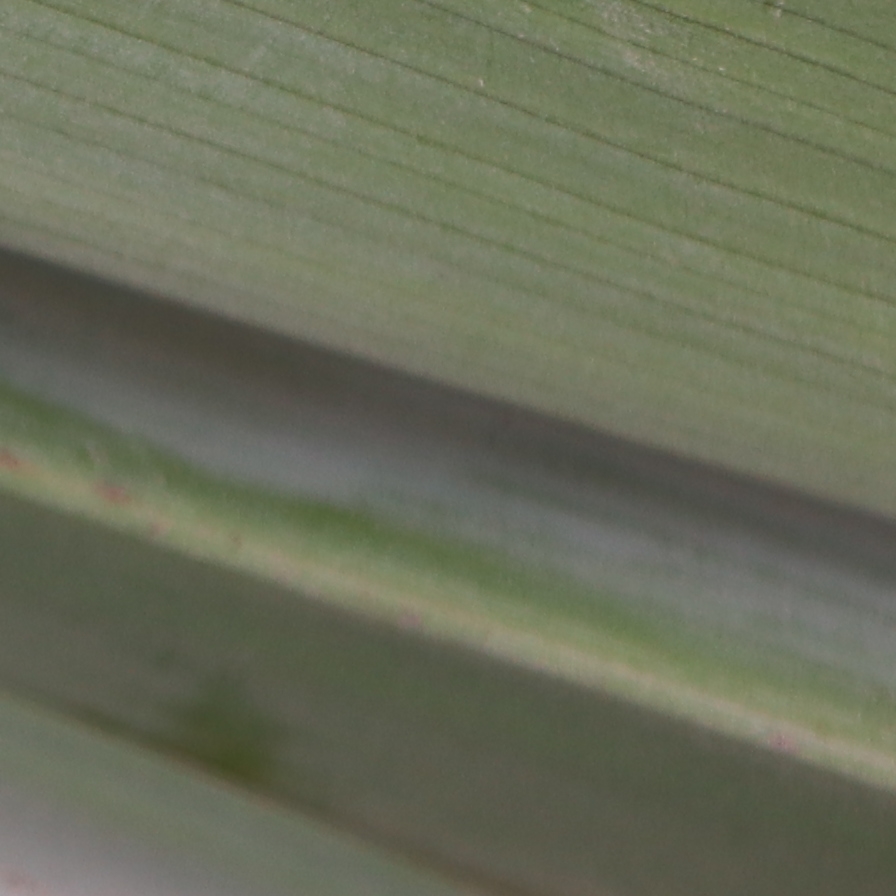
Label: Healthy